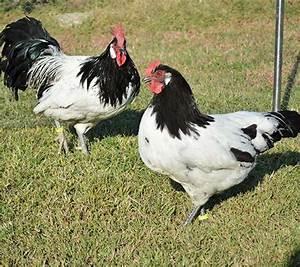
chicken